Deutsche Reichsbahn service ranks

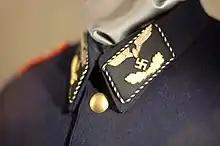
Collar patch for railway officials of the middle career group, 1941.

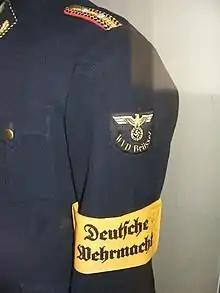
Rank insignia for a railway official in paygrade 9a/9, serving in "Wehrmachts- Verkersdirektion Brüssel" (occupied Belgium). The yellow armlet denotes him as a combatant according to the law of war.

The first uniform regulations of 1941 exchanged the pips on the epaulets for rosettes. They also introduced collar patches denoting career groups.